Type 10 and Type 3 rocket boosters

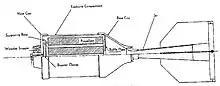
Type 10 rocket motor schematic.

Since two different types of bombs and boosters were used the overall weight should be considered as approximate because the weight of each bomb without its tail cone is not known. Both the Type 97 No.6 Land Bomb or the Type 99 No.6 Ordinary Bomb could be used.